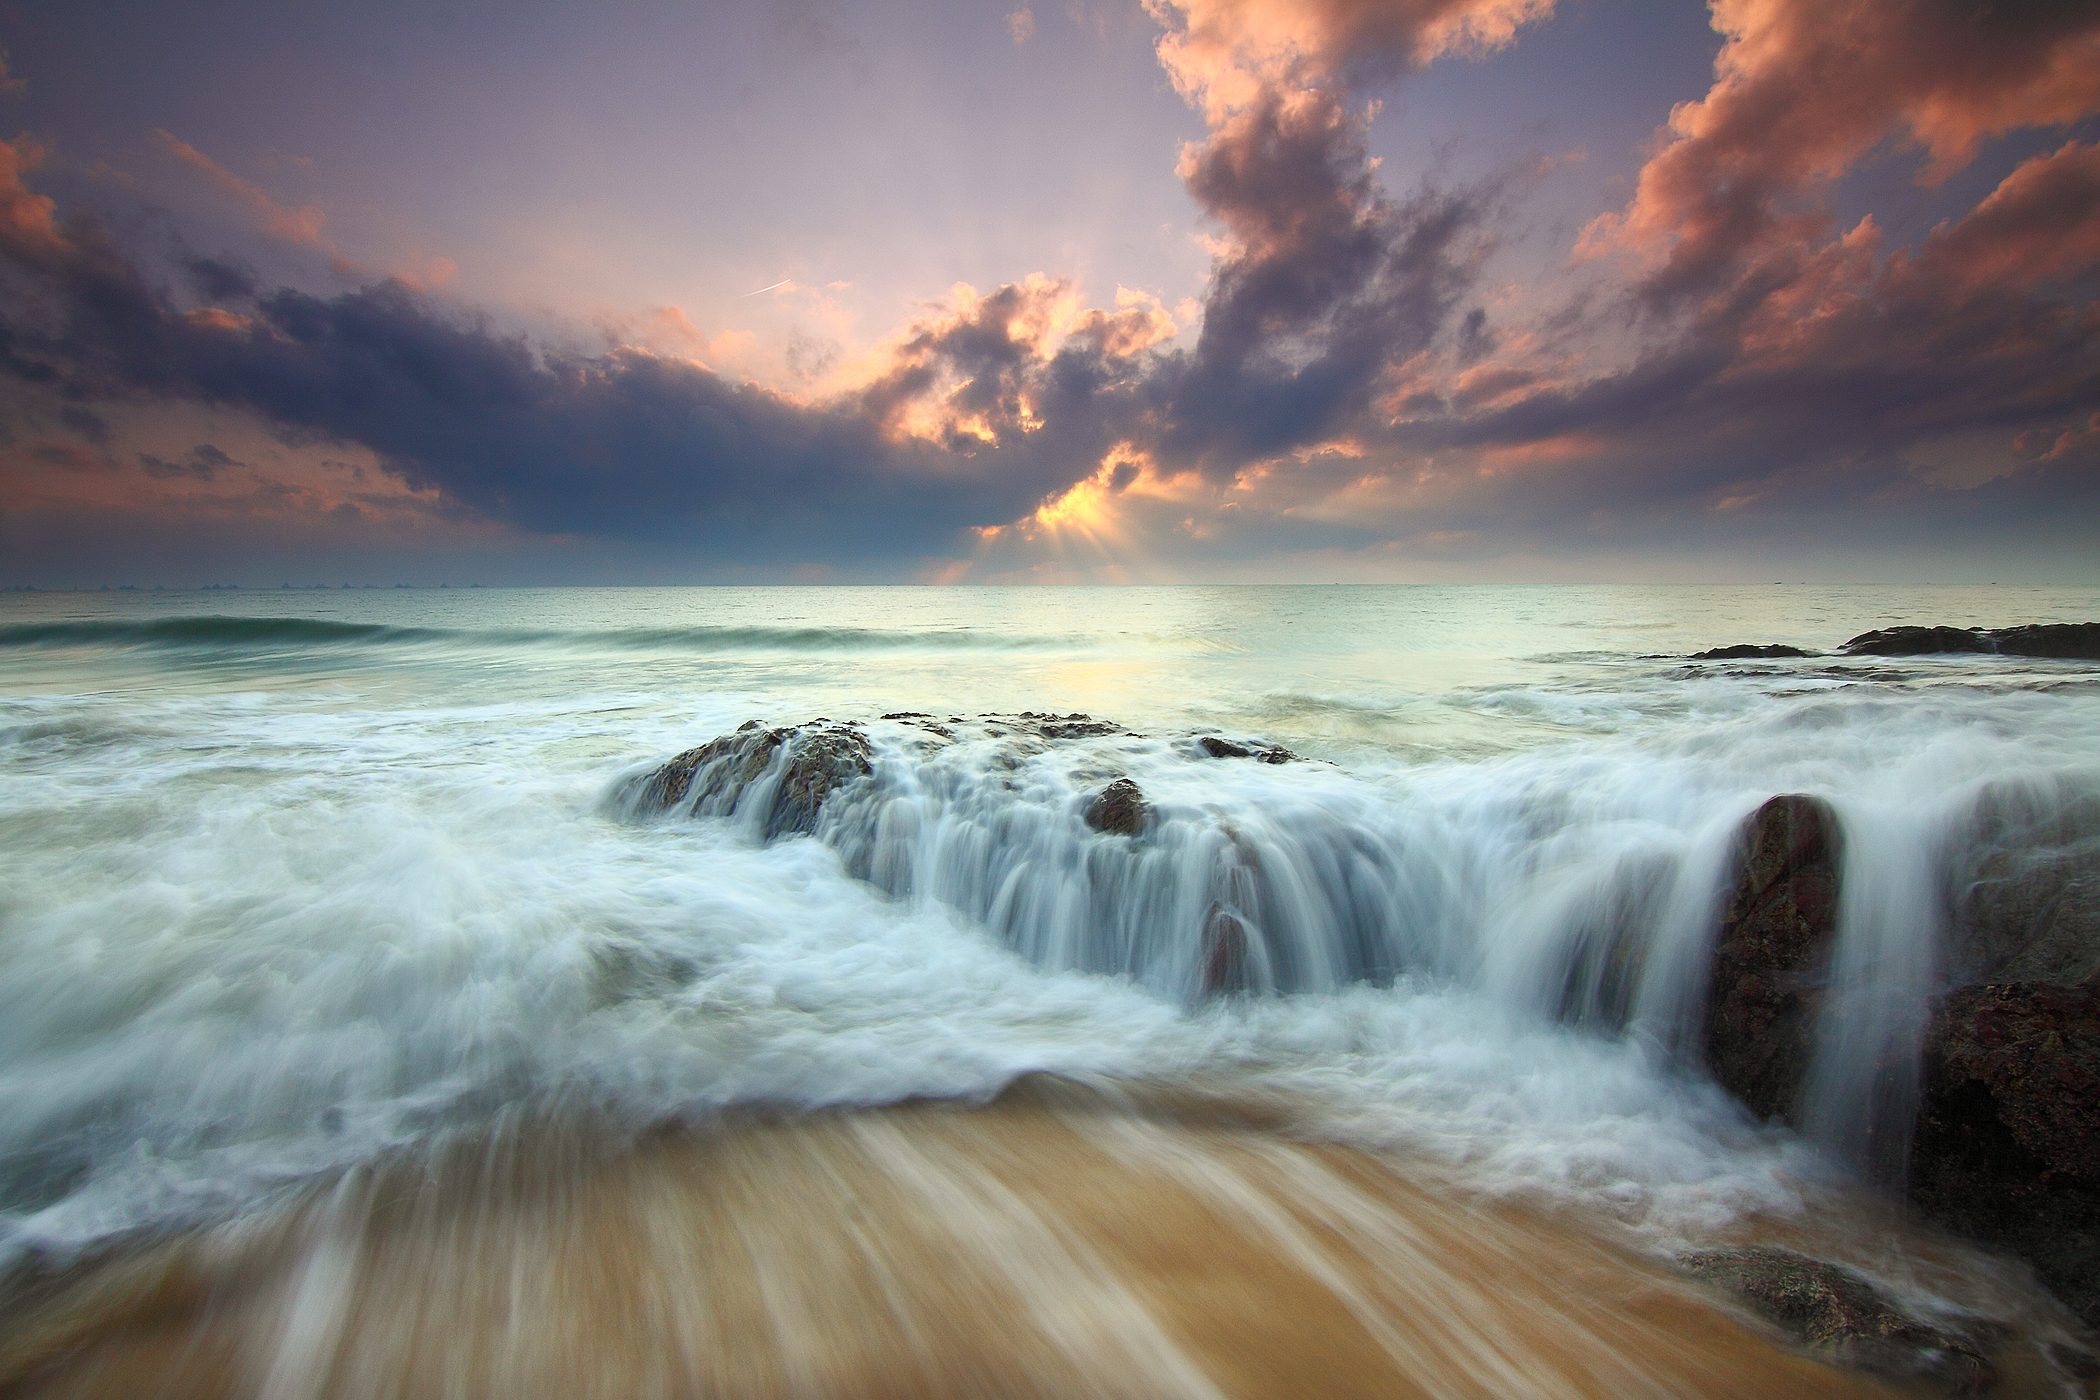
beach, sea, coast, water, rock, ocean, horizon, cloud, sky, sunrise, sunset, sunlight, cloudy, morning, shore, wave, dawn, dusk, seascape, seashore, body of water, rocks, waves, clouds, motion blur, atmospheric phenomenon, wind wave